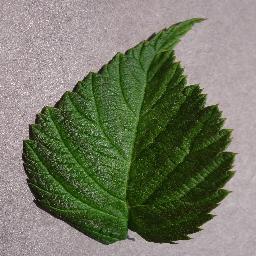
Label: Raspberry___healthy